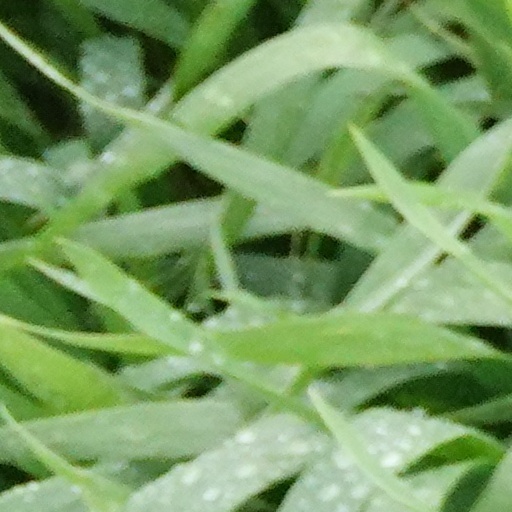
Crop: wheat